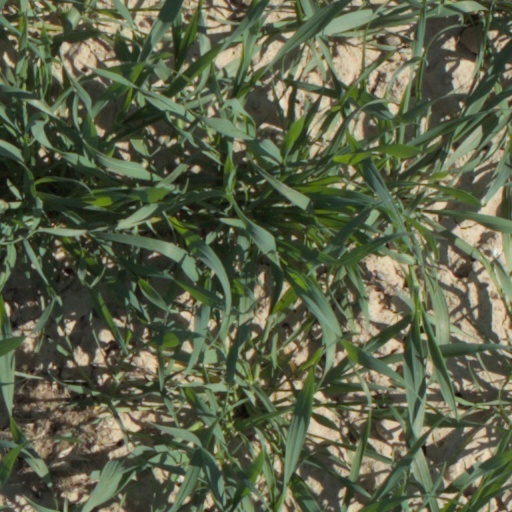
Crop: wheat